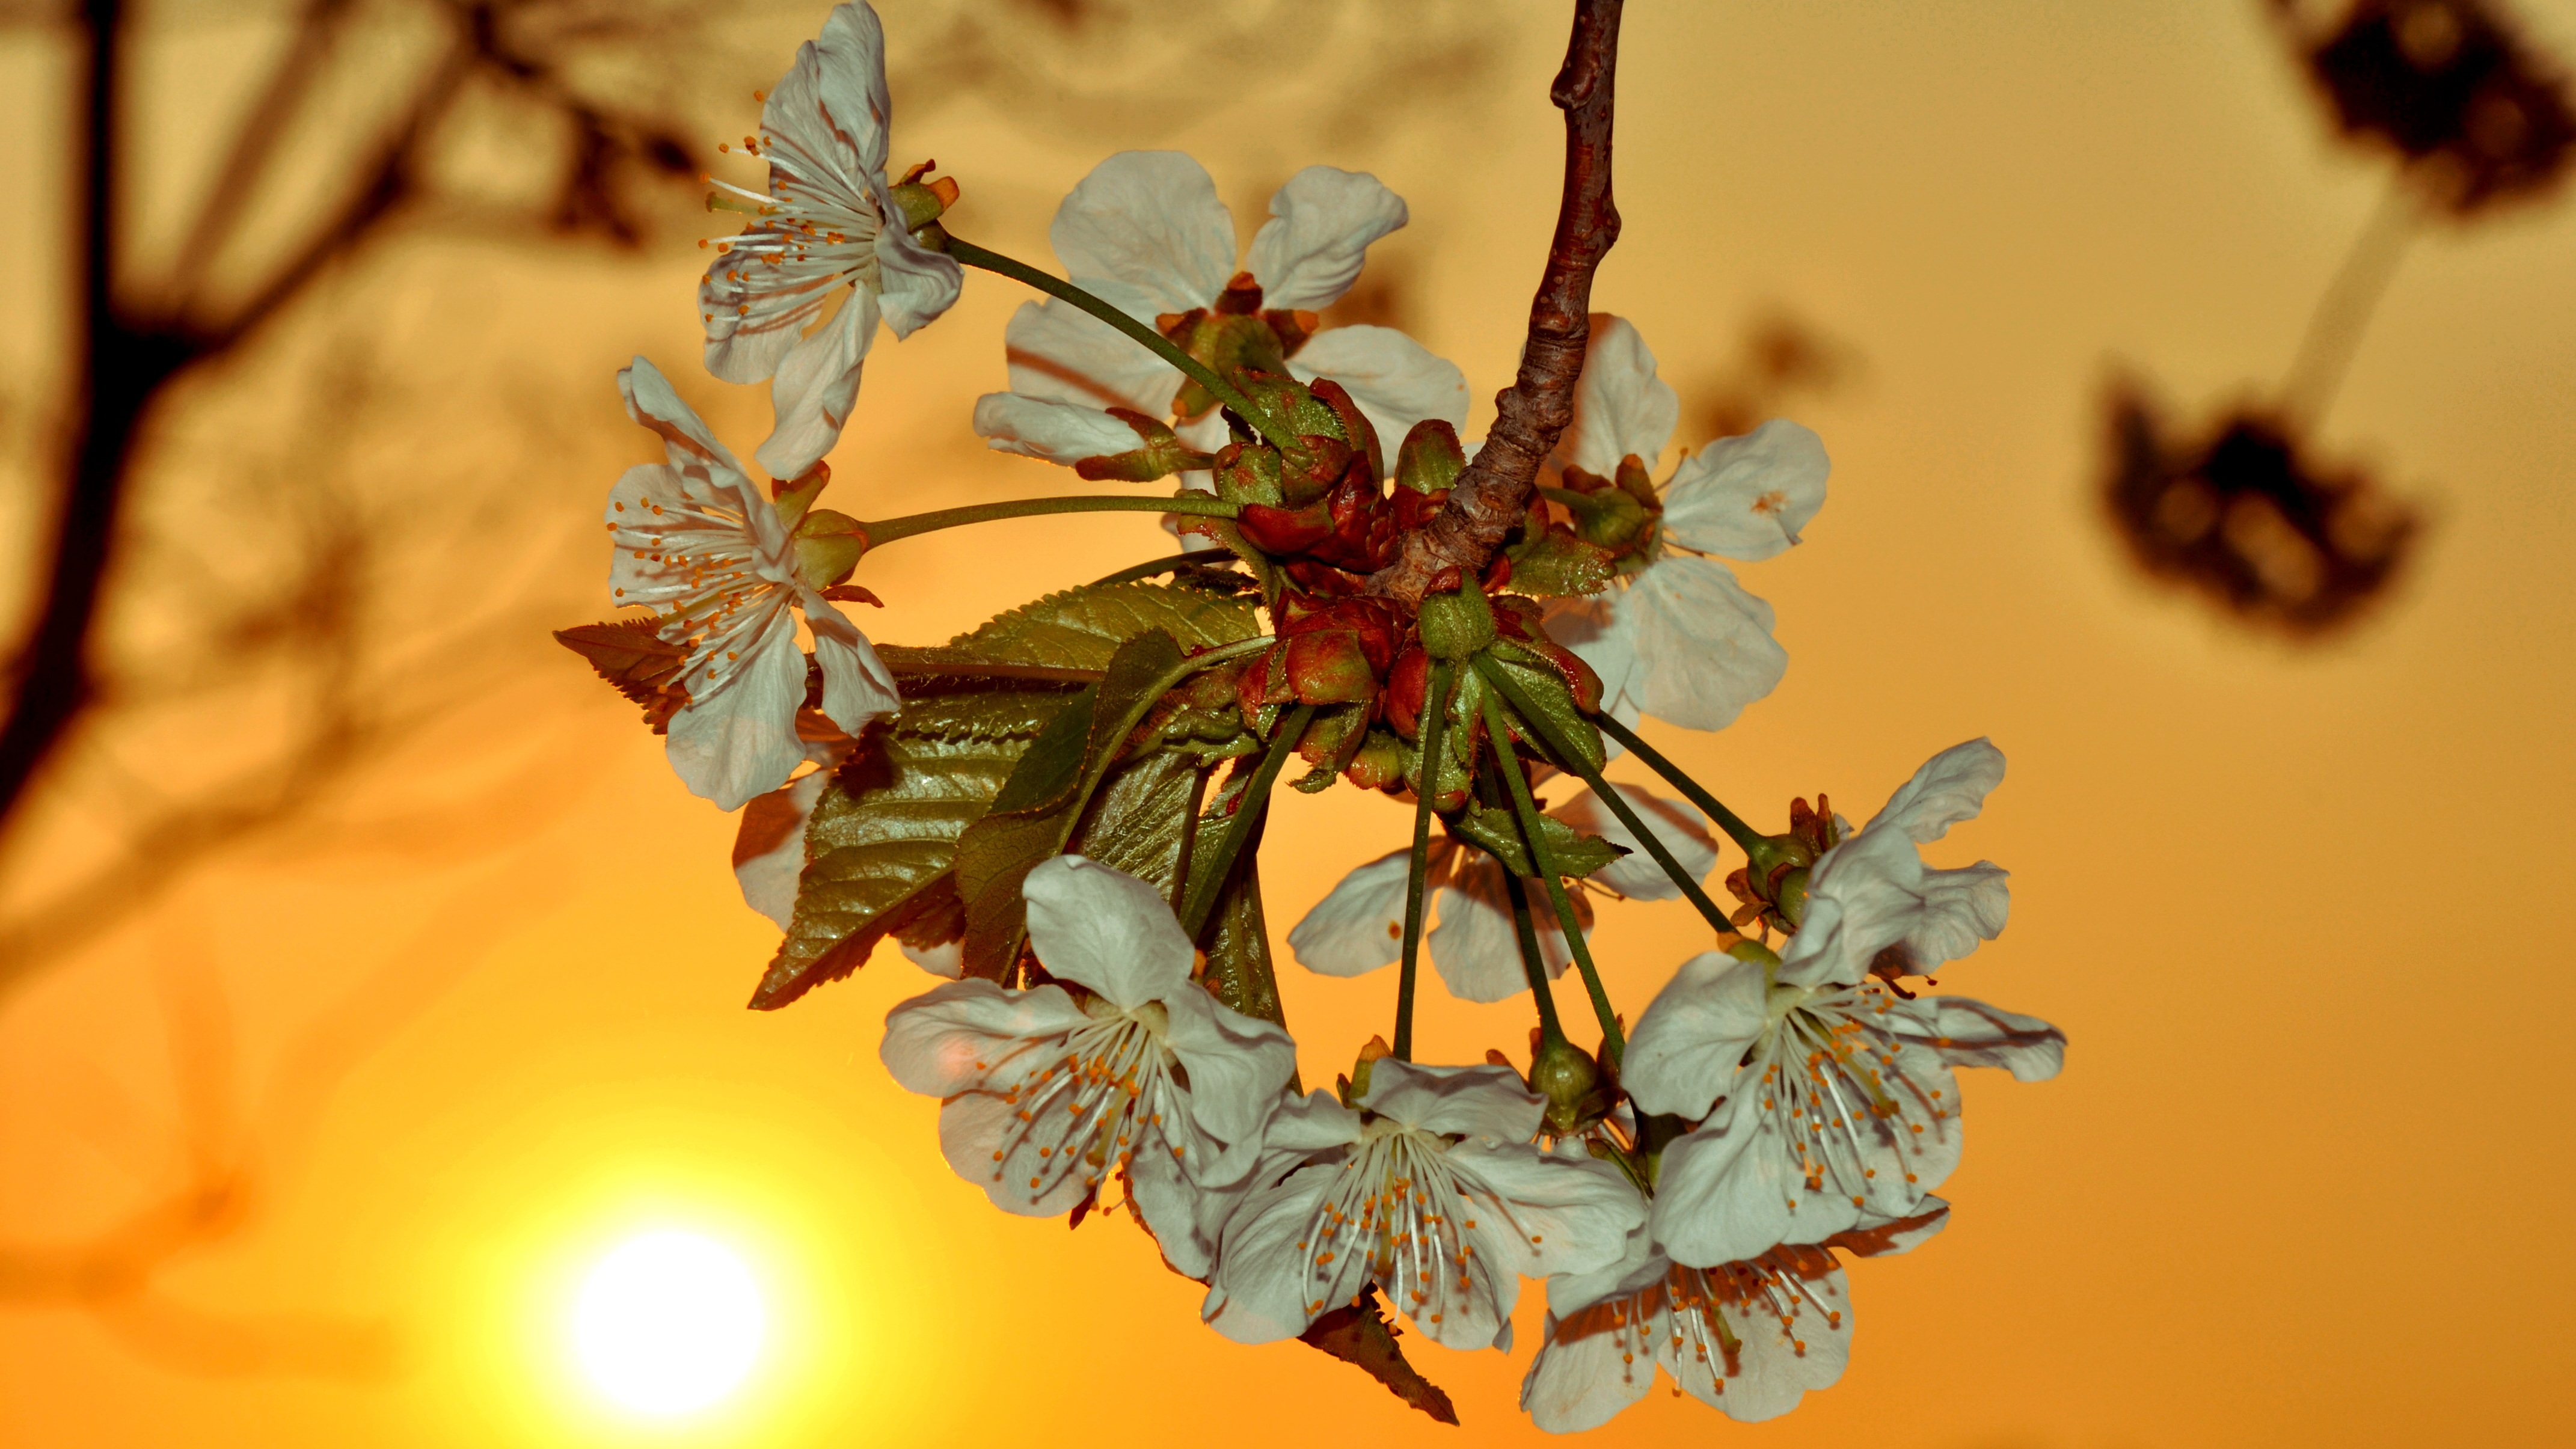
tree, branch, blossom, plant, leaf, flower, spring, produce, autumn, botany, yellow, flora, season, twig, close up, cherry, macro photography, woody plant